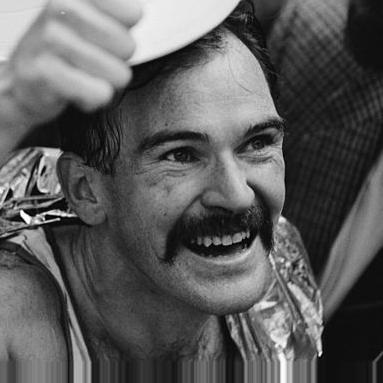
Age: 25